Plumb bob

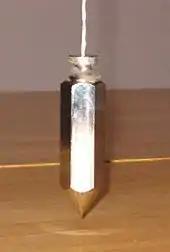
A plumb bob

A plumb bob, plumb bob level, or plummet, is a weight, usually with a pointed tip on the bottom, suspended from a string and used as a vertical direction as a reference line, or plumb-line. It is a precursor to the spirit level and used to establish a vertical datum. It is typically made of stone, wood, or lead, but can also be made of other metals. If it is used for decoration, it may be made of bone or ivory.